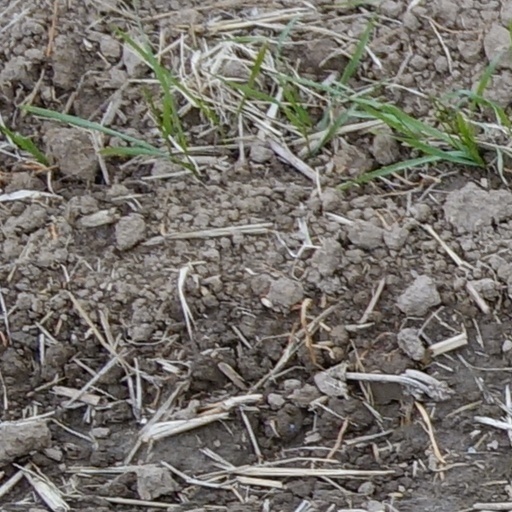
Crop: wheat